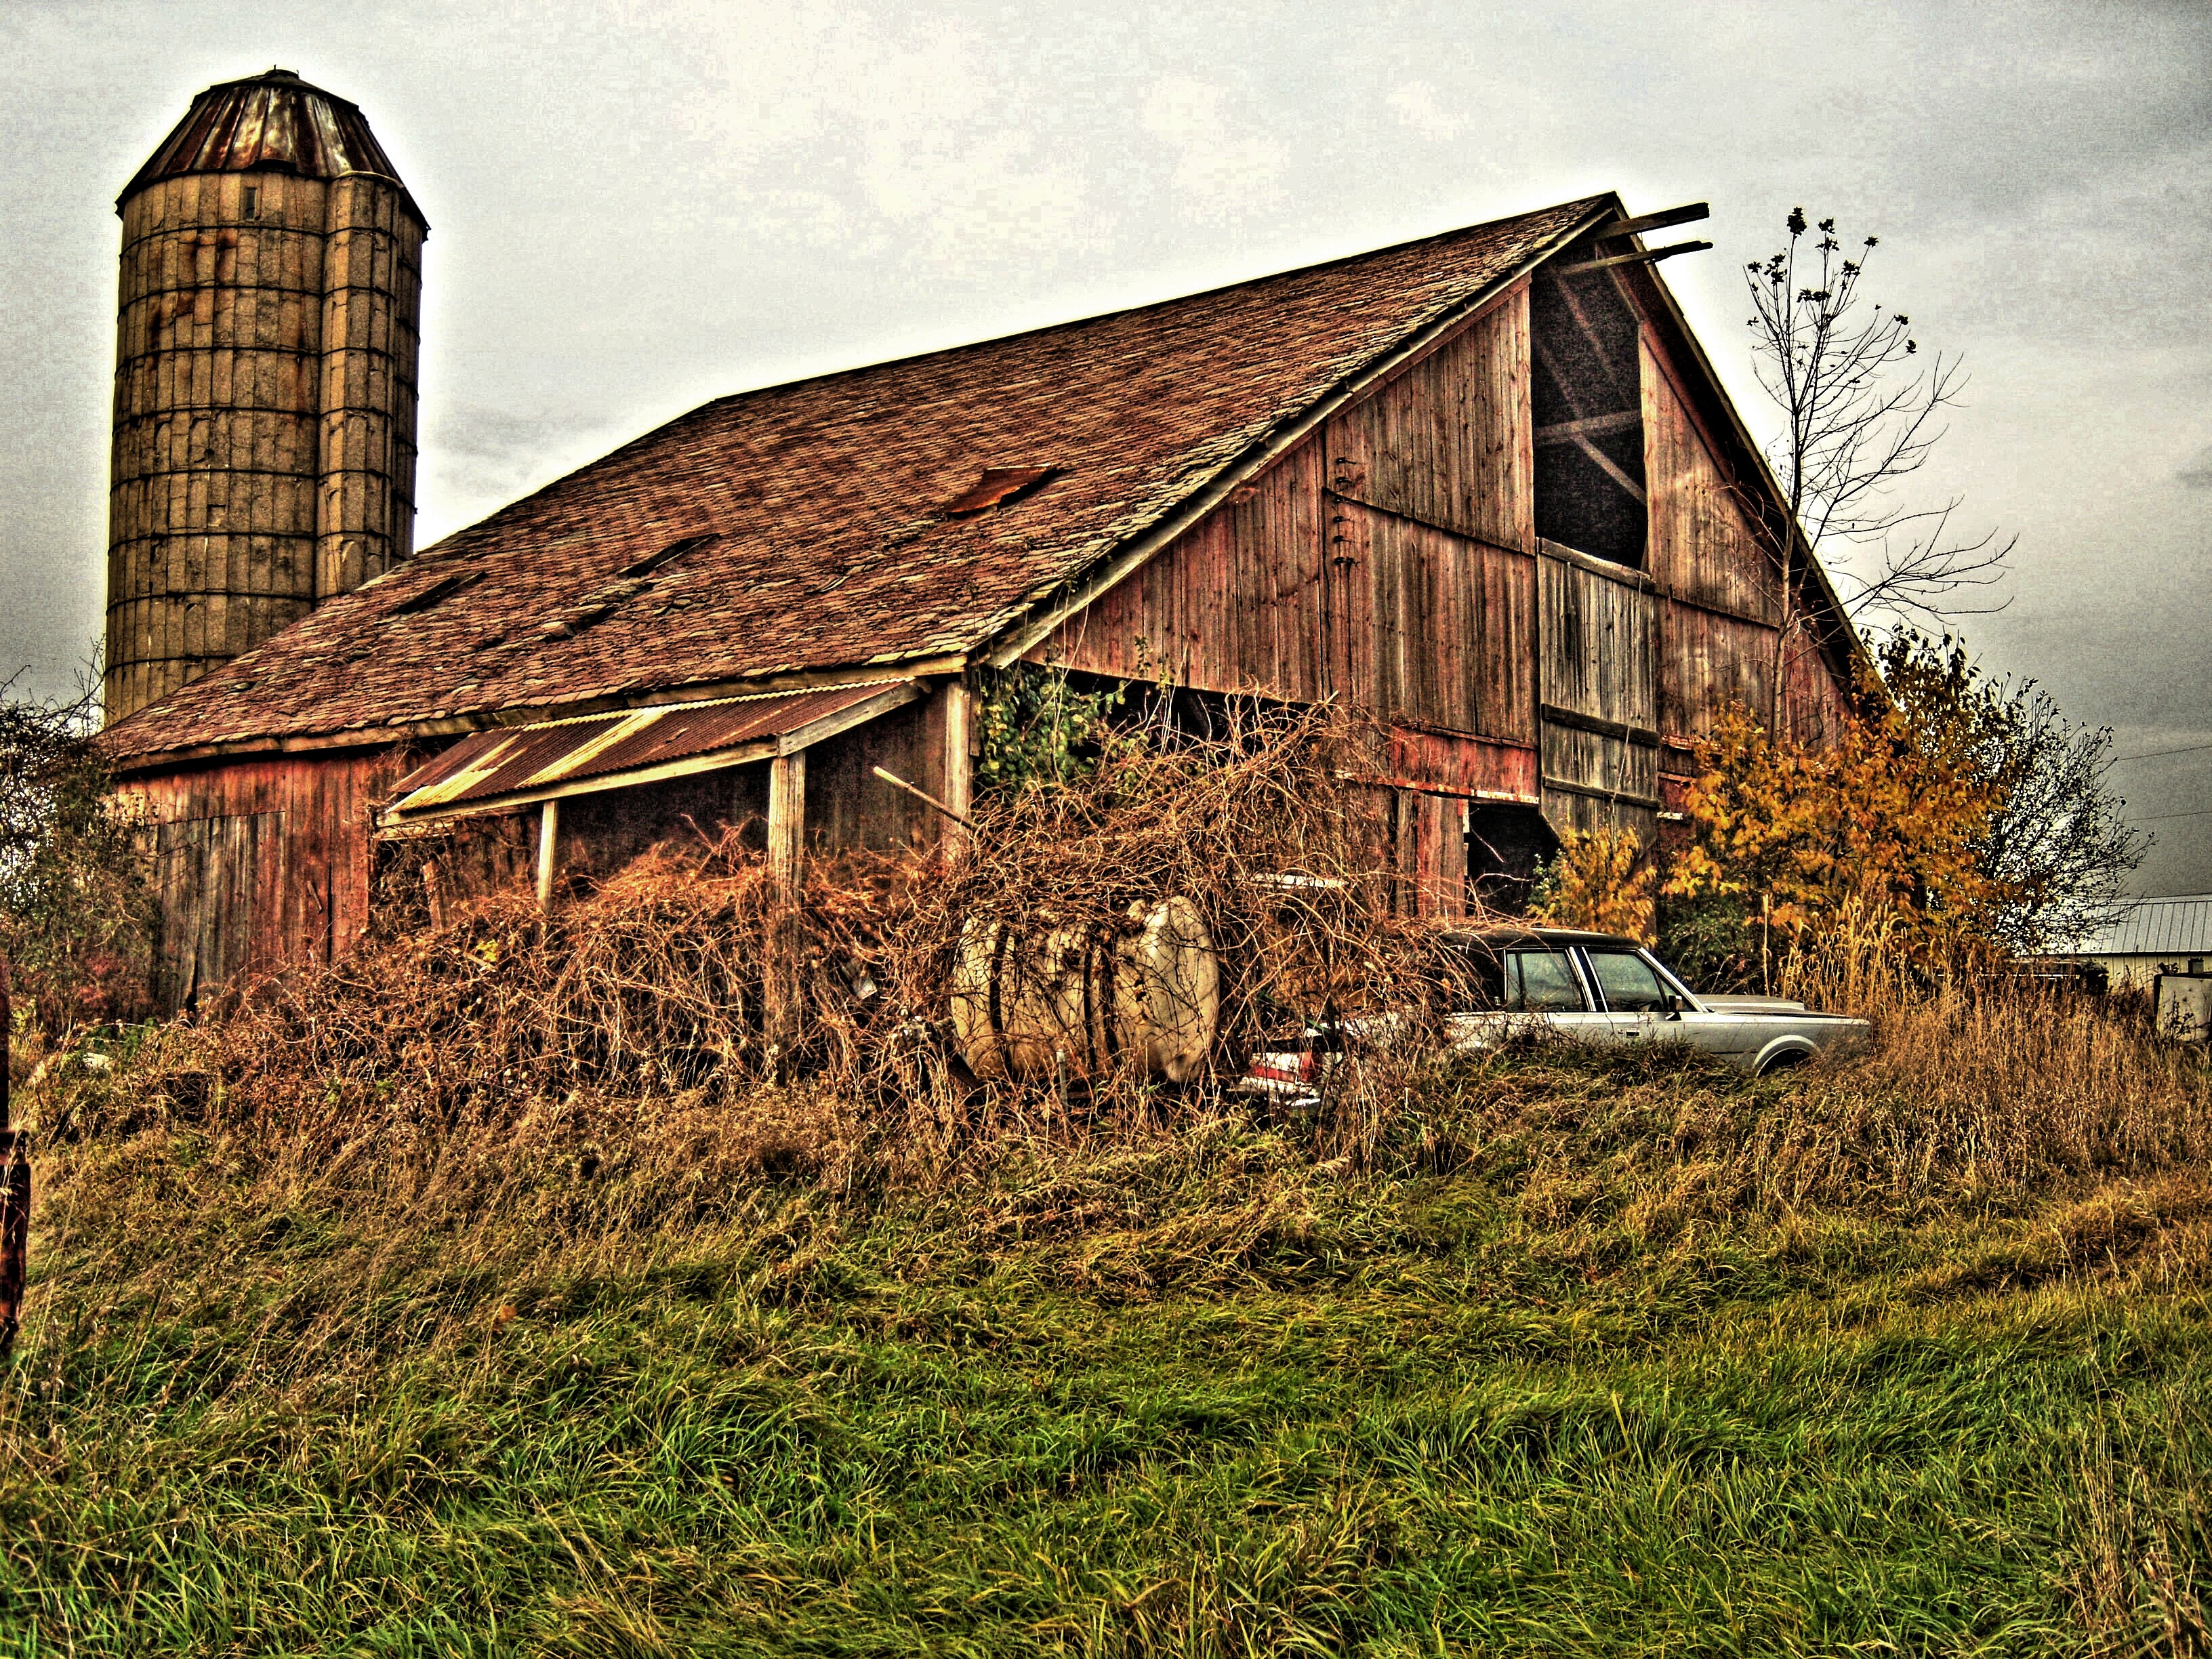
wood, farm, house, building, barn, hut, village, shack, rural, cottage, chapel, agriculture, farms, barns, aplusphoto, wisconsin, kenoshacounty, somers, rural area